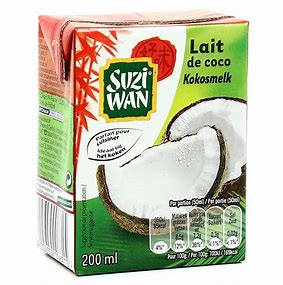
Waste category: cardboard